Shrapnel shell

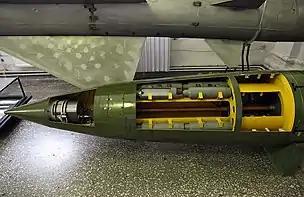
Soviet 9N123K shrapnel shell scatters 50 9N24 sub-munitions; often used with the OTR-21 Tochka launcher

The other factor was the trajectory. The shrapnel bullets were typically lethal for about from normal field guns after bursting and over from heavy field guns. To make maximum use of these distances a flat-trajectory and hence high-velocity gun was required. The pattern in Europe was that the armies with higher-velocity guns tended to use heavier bullets because they could afford to have fewer bullets per shell.